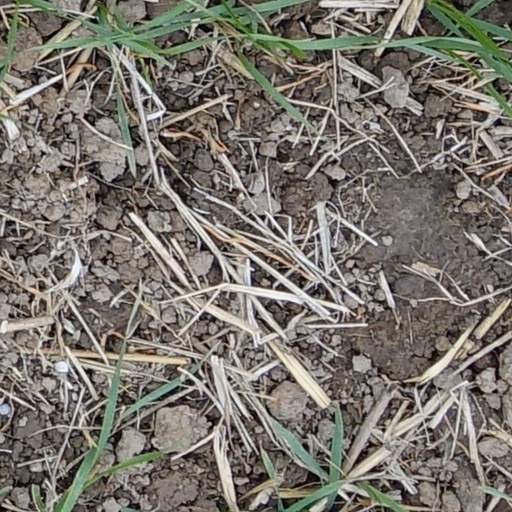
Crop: wheat